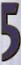
Number: 5